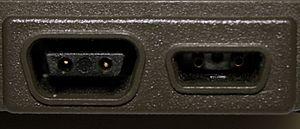
HP-IL est l’abréviation de « Hewlett-Packard interface loop » signifiant « Boucle d’interface Hewlett-Packard » qui a été créé au début des années 1980. Contrairement à l'HP-IB qui est un bus d'interface parallèle, l'HP-IL est une boucle série dans laquelle on peut connecter et déconnecter des appareils de différents types.